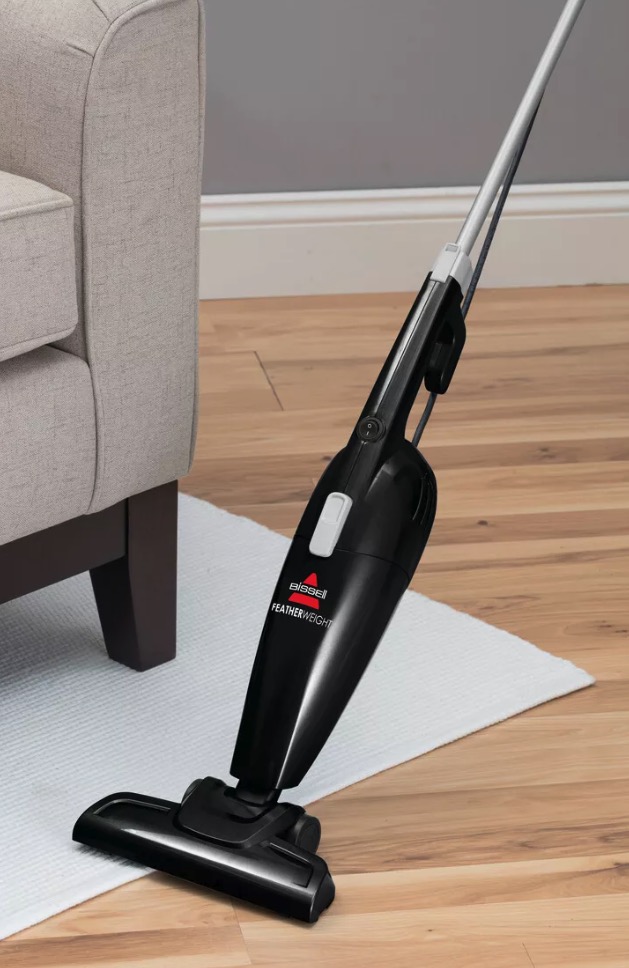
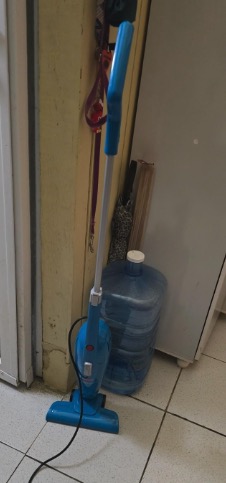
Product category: items_vacuum
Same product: no